Dobrada (food)

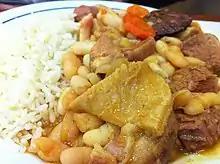
A typical dish of "tripas à moda do Porto" (tripes Porto style) also known as "dobrada" across Portugal.

The dish originated in Porto, in northern Portugal, where it is called "dobrada" or "tripas"—people from Porto are nicknamed "tripeiros". It has been a traditional Portuguese dish since the 15th century, and became also traditional in Brazil.